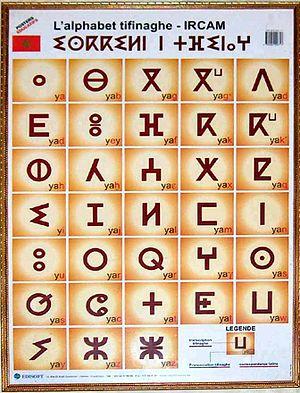
Alphabète berbère, café, Agadir, Maroc, système d'écriture, Tamazight Svenska: berbiskt alfabet, skriftsystem, kafé, Agadir, Marocko, Tamazight Walon: letes tifinar